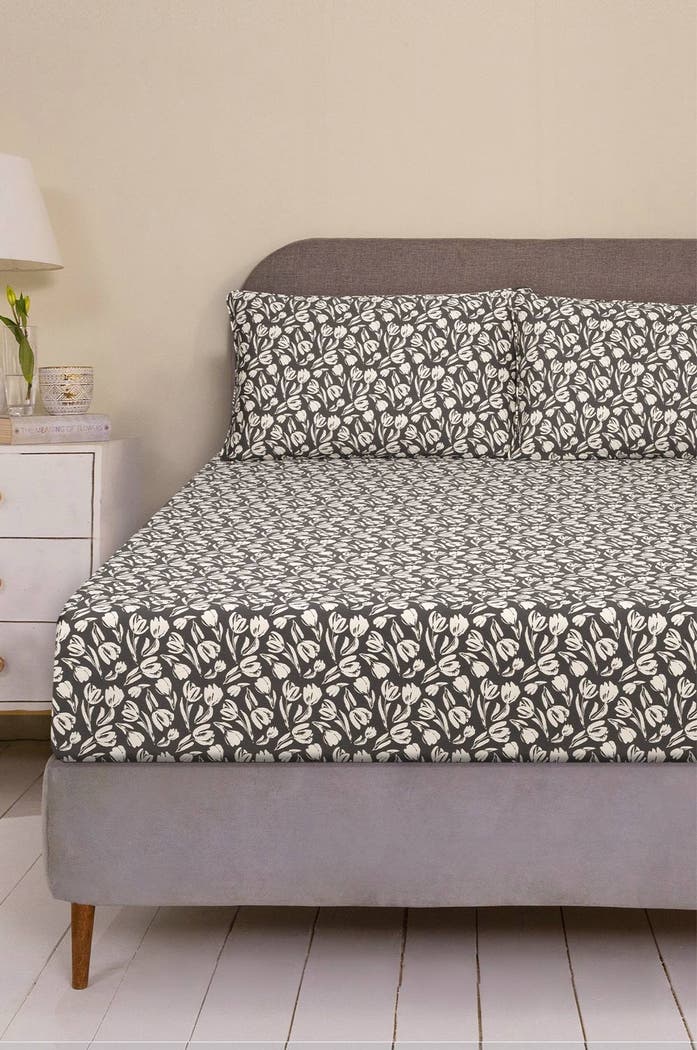
black white floral print double sheet